Be'er Ya'akov

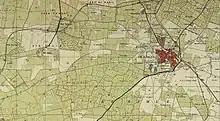
Be'er Ya'akov 1941 1:20,000

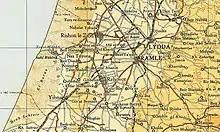
Be'er Ya'akov 1945 1:250,000

During the 1948 Arab–Israeli War, and until the Israeli capture of Ramla in July 1948, Be'er Ya'akov was on the front line. The population at that time was evacuated and a new settlement, Be'er Shalom, was established nearby by members of Kibbutz Buchenwald, the first pioneer training group formed in post-World War II Germany.